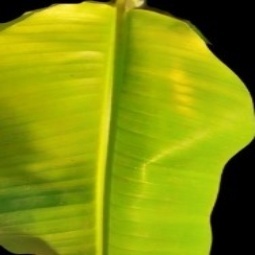
Label: Sulphur